Mount Pieter Botte

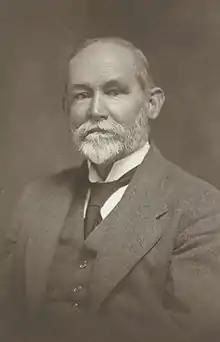
W. H. D. Le Souef

Australian Aborigines in the area were reported to believe that the mountain was home to their ancestral spirits.